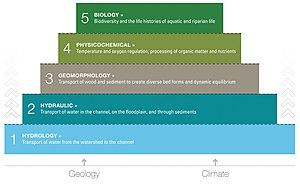
Pyramide des fonctions écologiques des cours d'eau
Les écosystèmes procurent de nombreux services dits services écologiques ou services écosystémiques. Certains étant vitaux pour la vie, ils sont généralement classés comme bien commun et/ou bien public.